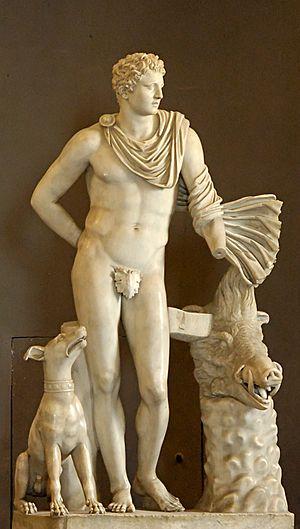
Méléagre et le sanglier de Calydon. Marbre, copie romaine d'après un original grec de Scopas (?) du IVe siècle av. J.-C.
Méléagre est une sculpture en marbre conservée au musée Pio-Clementino au Vatican. Elle représente le héros Méléagre qui a tué le sanglier de Calydon.
Dans la mythologie grecque, Méléagre est un héros qui s'illustre pendant la chasse au sanglier de Calydon.